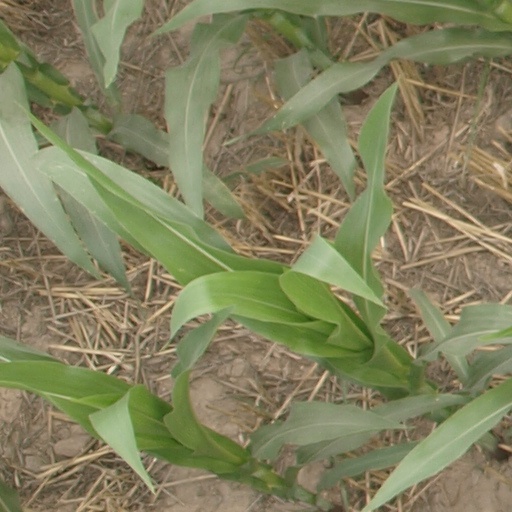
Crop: maize; corn